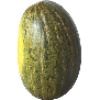
Label: Melon Piel de Sapo 1